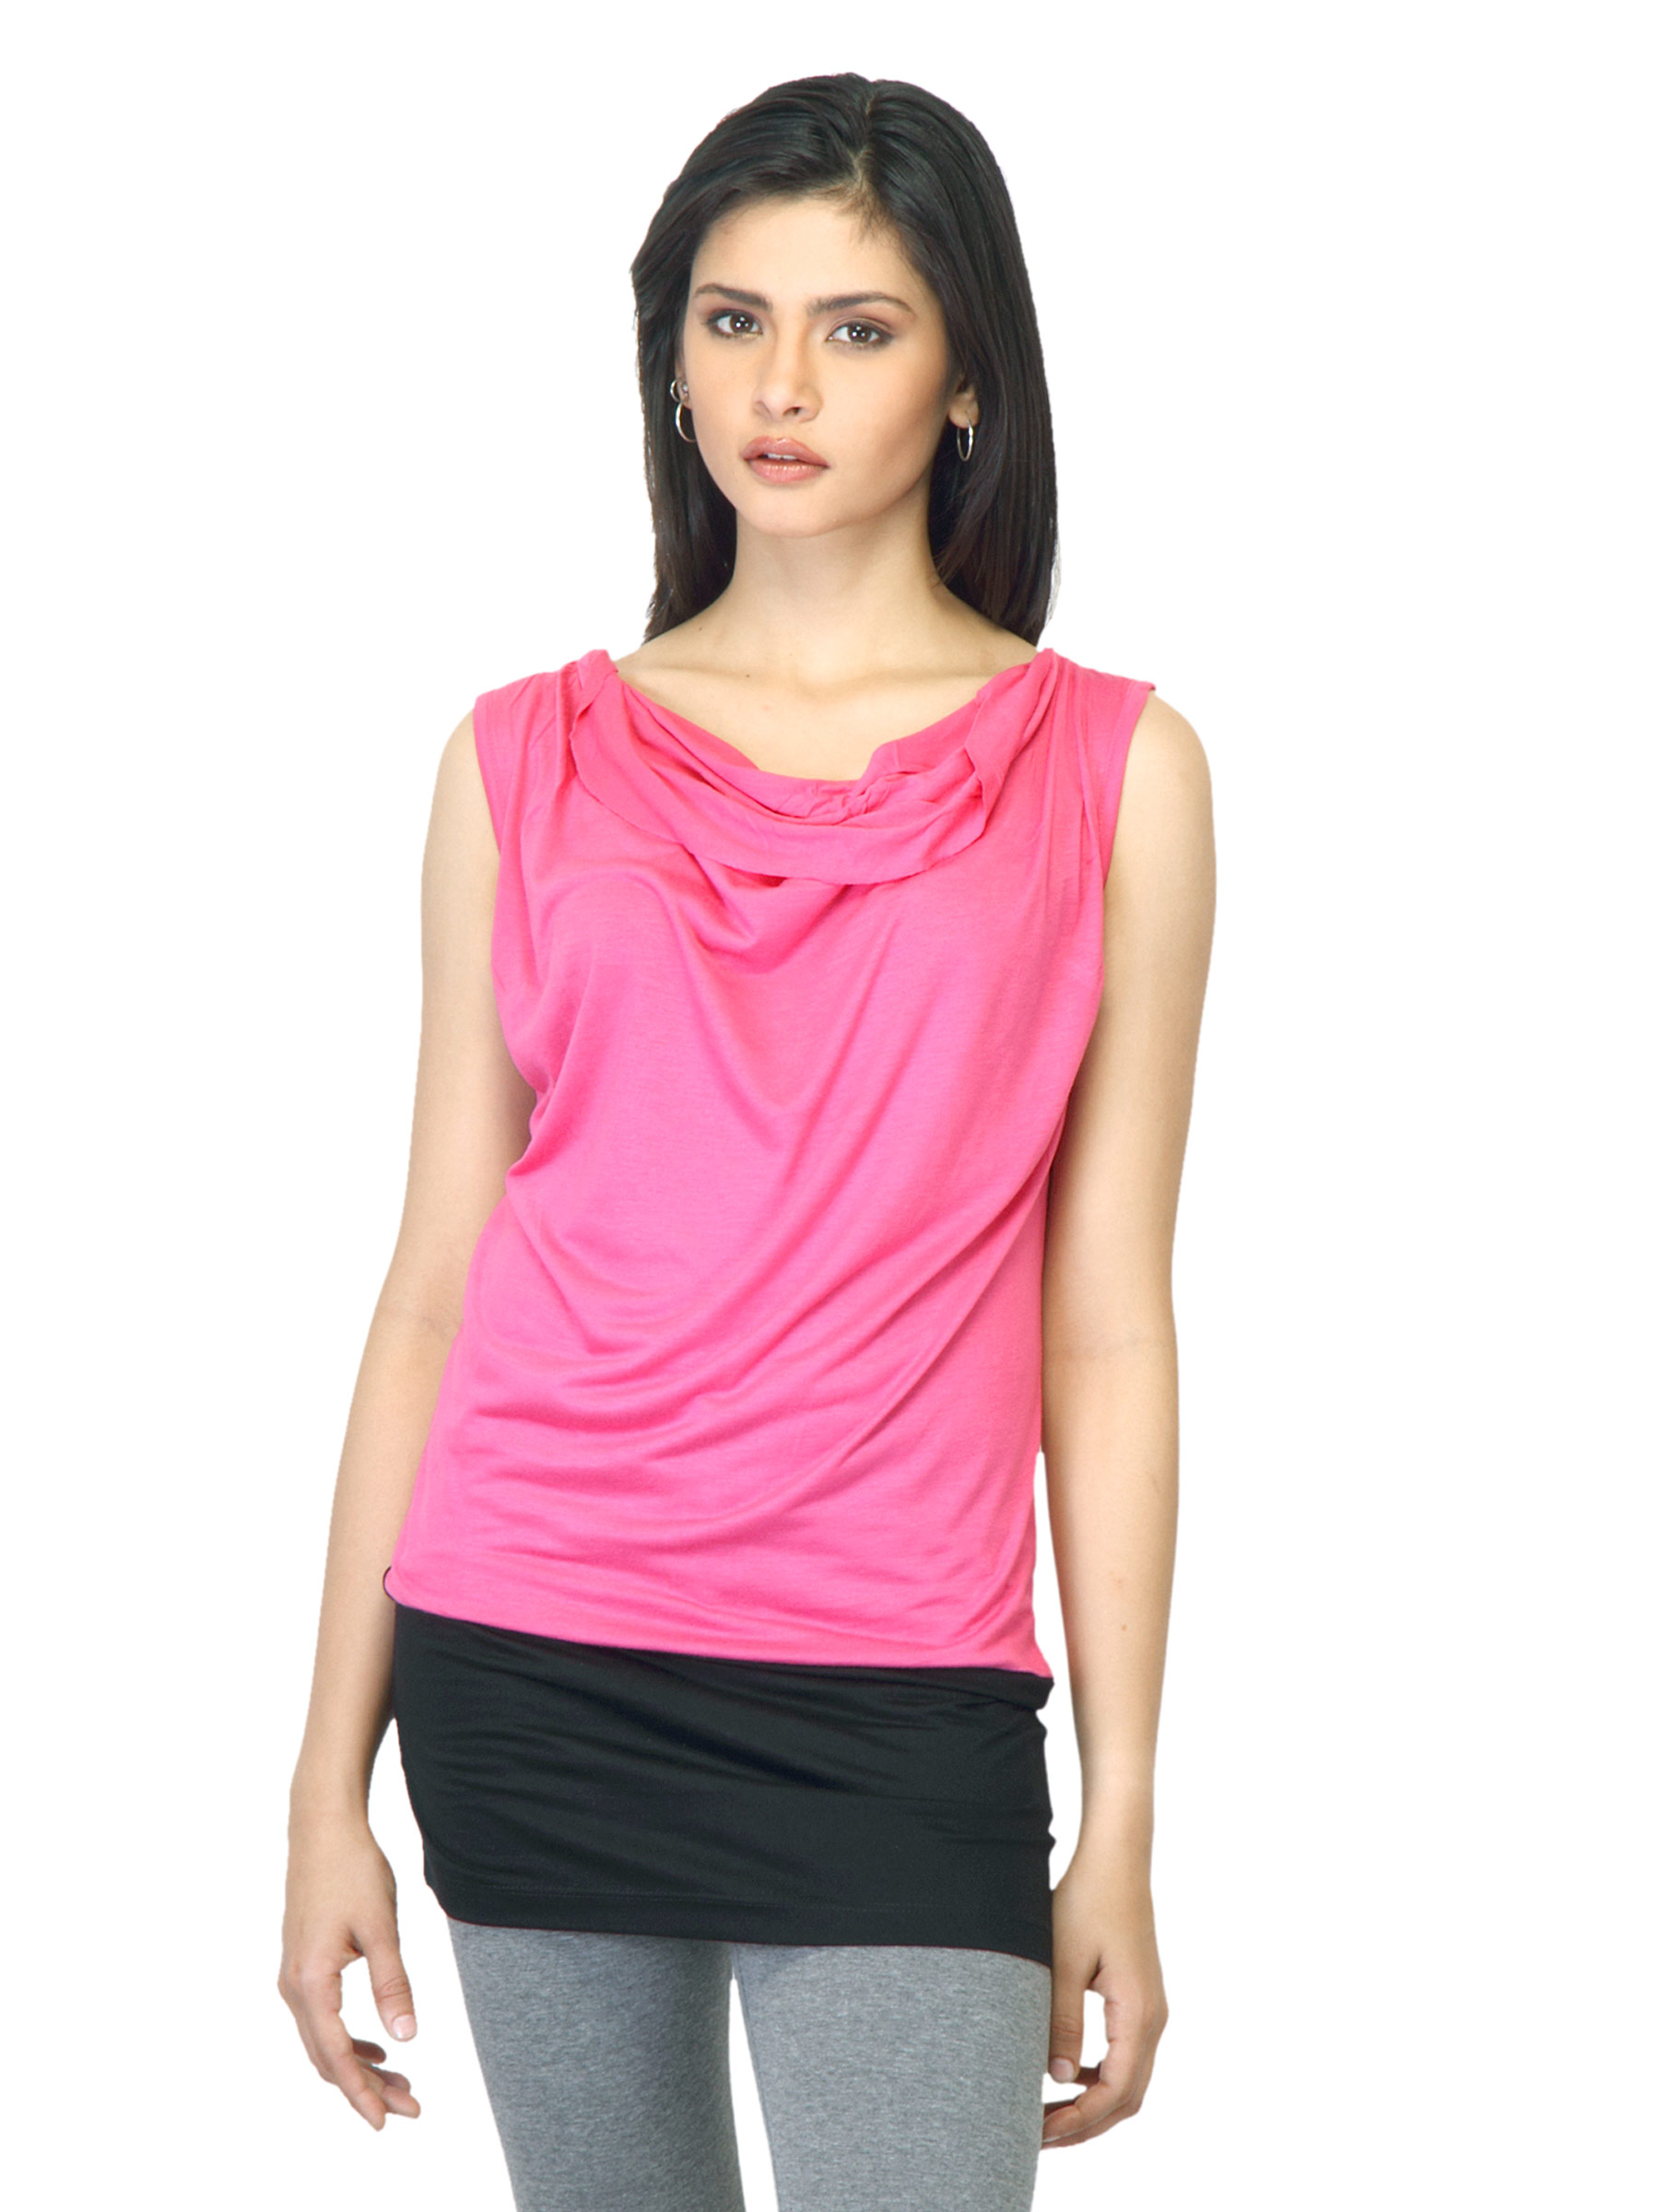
Jealous 21 Women Pink Top
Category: Apparel / Topwear / Tops
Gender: Women
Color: Pink
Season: Summer 2012
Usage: Casual